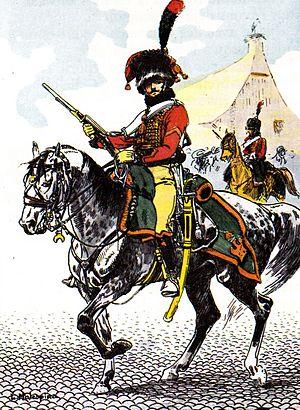
Chasseur à cheval de la Garde impériale du piquet d'escorte, portant la tenue de service (1805).
Les chasseurs à cheval de la Garde impériale sont une unité de cavalerie légère de la Garde impériale. Elle prend pendant les Cent-Jours la dénomination de 1ᵉʳ régiment de chasseurs à cheval de la Garde impériale.